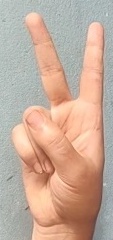
ASL sign: 2